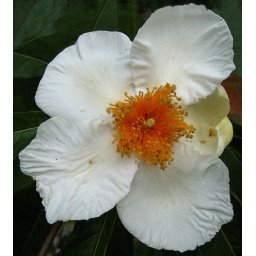
this rare tree is now in bloom at Bartram's Garden, Philadelphia.54th street &amp;amp; lindbergh blvd.